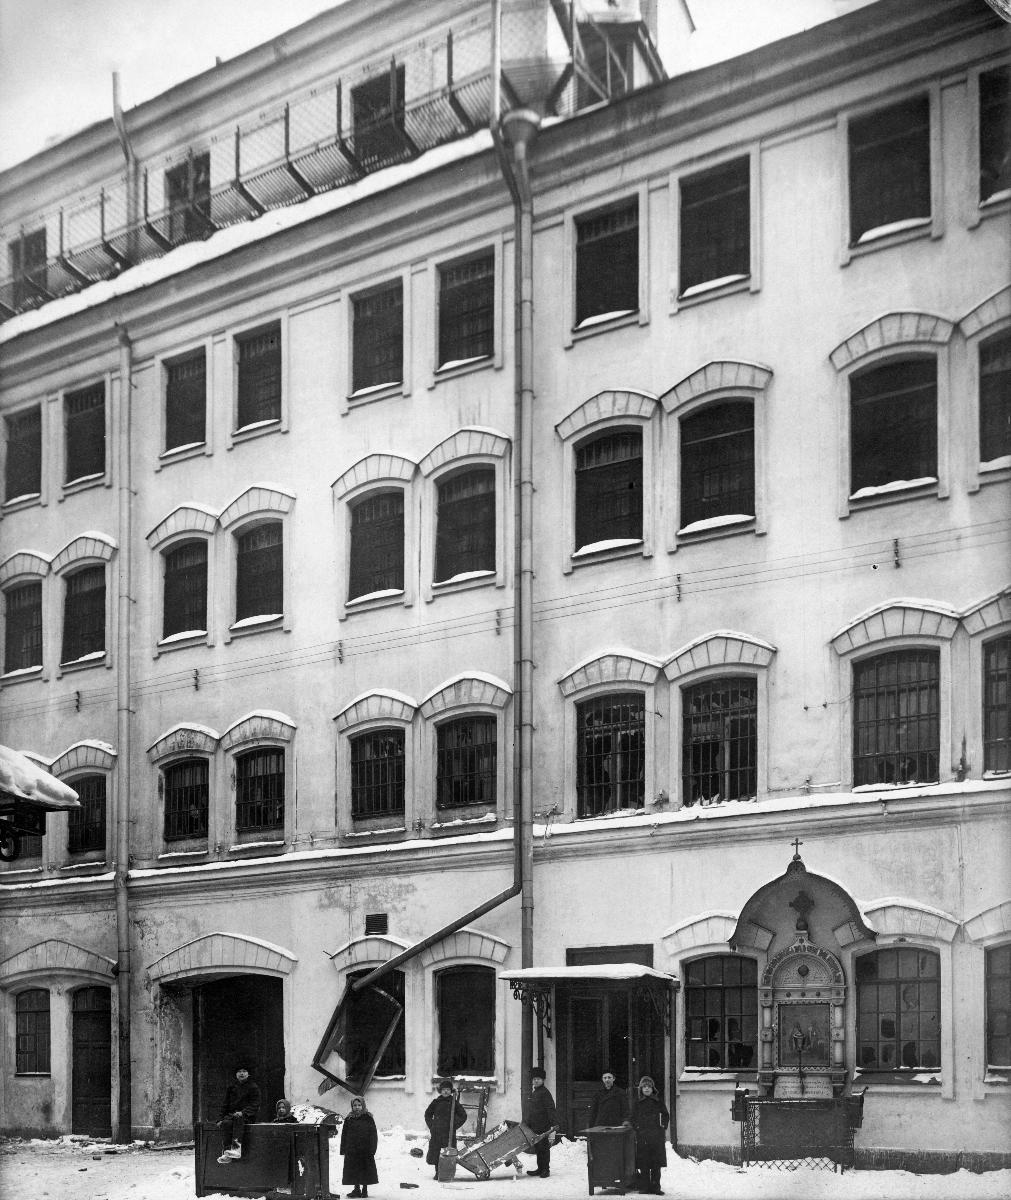
Pietarin tutkintavankila Špalernaja; House of Preliminary Detention Shpalernaya
sisällön kuvaus: Pietarin tutkintavankila Špalernaja hävityksen jälkeen, Pietari 1917. content description: House of Preliminary Detention on Shpalernaya street after ravage in Petrograd 1917.
Kuvaaja: Bulla, Karl Karlovitsh, kuvaaja
Vuosi: 1917
Paikka: , Venäjä; Venäjä, Pietari
Aiheet: vankilat; rakennukset; ulkokuva; prisons; buildings; crime; exterior; fängelser; byggnader